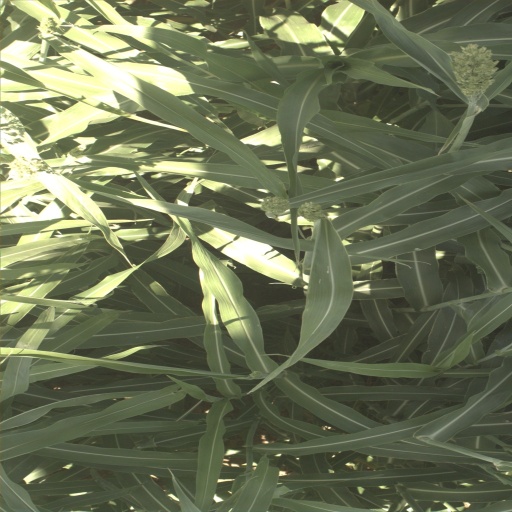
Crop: sorghum